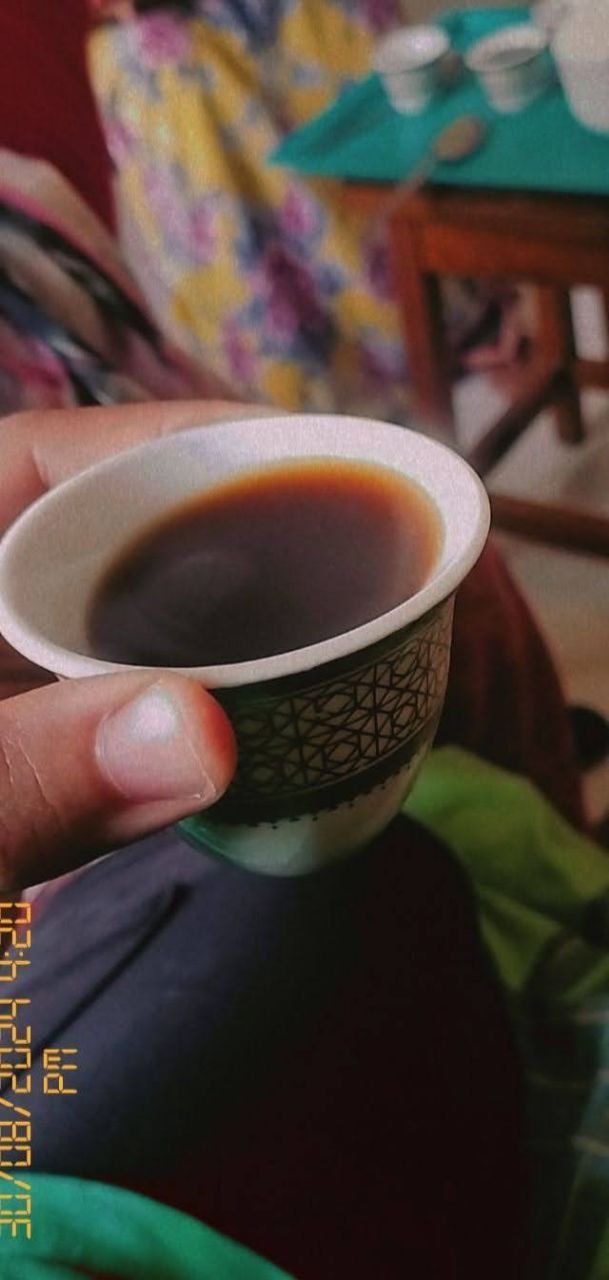
الوصف بالفصحى: قَدح قهوة سودانية
الوصف بالعامية السودانية: فنجان جَبَنة
التصنيف: Food & Drinks